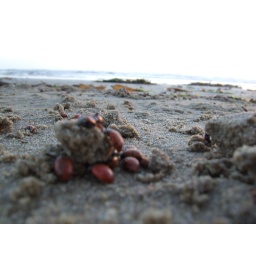
Ladybugs in sand Pismo beach